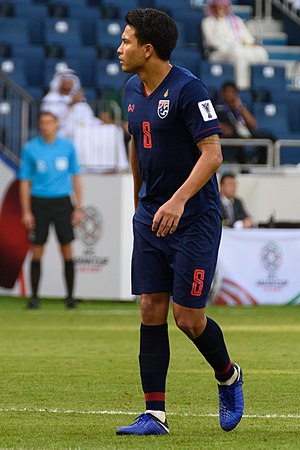
Thitiphan Puangjan
Thitiphan Puangjan er en fodboldspiller fra Thailand. Han er medlem af Thailands fodboldlandshold.